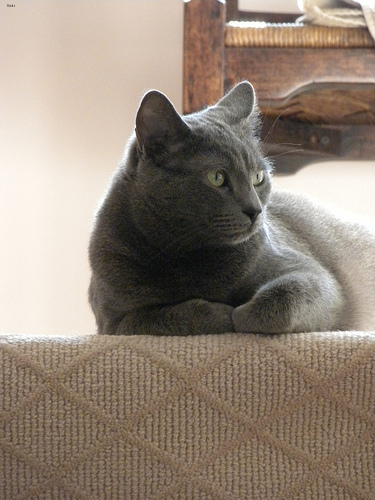
Animal: cat
Breed: russian_blue